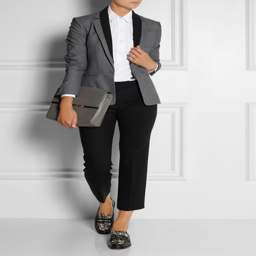
style yourself : how to dress for a job interview